Pope Pius XII

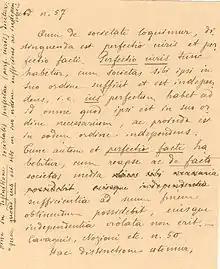
A rare 1899 handwriting sample of Eugenio Pacelli with text in Latin

At a special mass at St Peters for the victims of the war, held in November 1940, soon after the commencement of the London Blitz bombing by the "Luftwaffe", Pius preached in his homily: "may the whirlwinds, that in the light of day or the dark of night, scatter terror, fire, destruction, and slaughter on helpless folk cease. May justice and charity on one side and on the other be in perfect balance, so that all injustice be repaired, the reign of right restored". Later he appealed to the Allies to spare Rome from aerial bombing, and visited wounded victims of the Allied bombing of 19 July 1943.